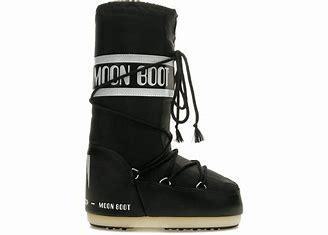
Brand: Moon
Model: Boot Moon Icon Nylon